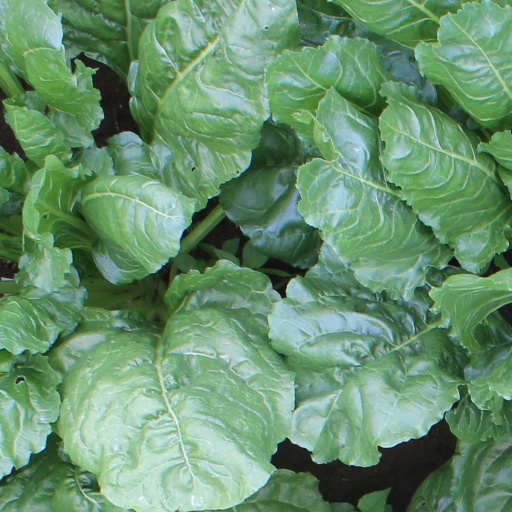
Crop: sugar beet